Miscegenation in Asia

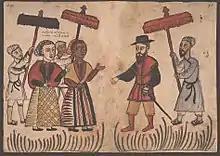
Christian maidens of Goa meeting a Portuguese nobleman seeking a wife, from the Códice Casanatense (c. 1540)

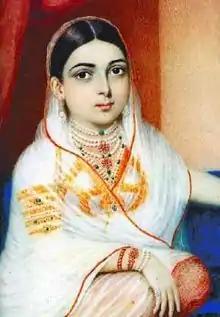
An oil painting of Khair-un-Nissa by George Chinnery. c. 1805. Begum Khair-un-Nissa was a Muslim Indian Hyderabadi noblewoman who fell in love and married the British Lieutenant Colonel James Achilles Kirkpatrick following his conversion to Islam.

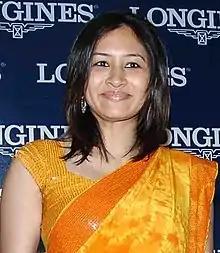
Jwala Gutta, Indian badminton player born to Indian father and Chinese mother often termed as Chindian

Although the Indian subcontinent is virtually endogamous with wedding practices in India overwhelmingly occurring within the same caste and religion, interracial relationships have occurred predating recorded history and have been historically recorded since antiquity. Inter-marriage in the Indian subcontinent has historically been applied between different ethnolinguistic groups, varna, caste, and religions. One of the critical aspects of inter-marriage in India is inter-caste marriage, which is based around the construct of caste.